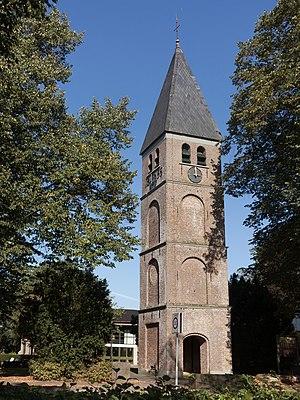
Nieuw-Schoonebeek est un village néerlandais situé dans la commune d'Emmen, en province de Drenthe. Le 1ᵉʳ janvier 2004, le village comptait 1 320 habitants.
Emmen est une ville et une commune des Pays-Bas de la province de Drenthe.